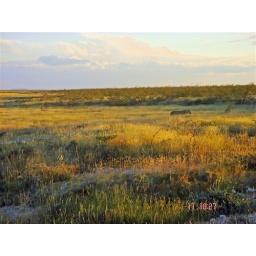
we could see cub ears in the grass honest, but could not get a close enough shot